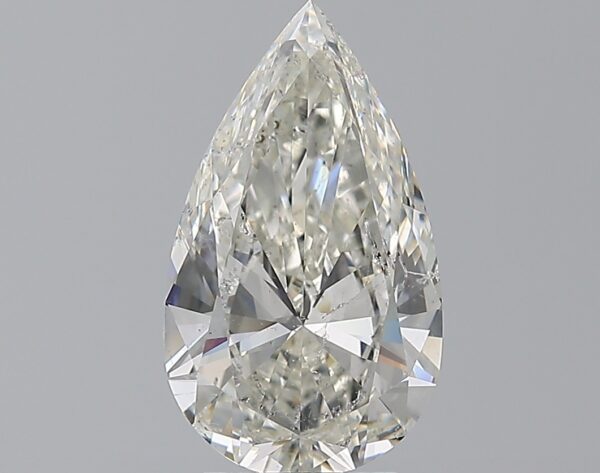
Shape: pear
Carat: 3.31
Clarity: SI2
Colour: I
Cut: EX
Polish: EX
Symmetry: EX
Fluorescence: F
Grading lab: GIA
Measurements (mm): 13.95 x 8.11 x 4.78